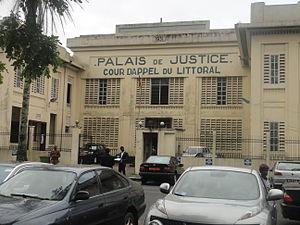
Palais de justice de Douala This is a photo of a monument in Cameroon identified by the ID LT01
Le palais de justice de Douala est situé dans la commune d'arrondissement de Douala I, quartier Bonanjo de la capitale économique camerounaise. Il abrite aujourd'hui les locaux de la cour d'appel du littoral. Elle siège au chef-lieu de la province. La cour d'appel est compétente pour statuer à l'encontre des décisions rendues par les juridictions autres que la Cour suprême.
Bonanjo est un quartier administratif et résidentiel de la commune d'arrondissement de Douala I, subdivision de la ville de Douala.